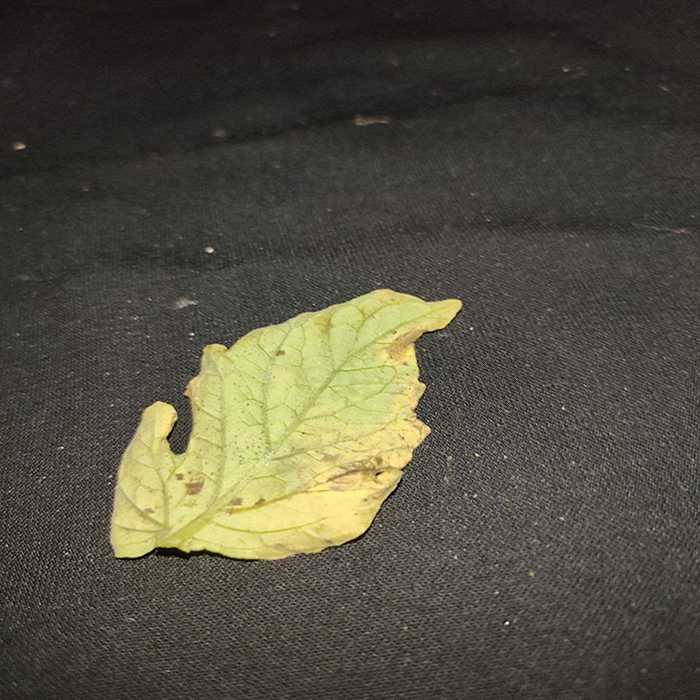
Plant: Tomato
Label: Tomato Bacterial spot